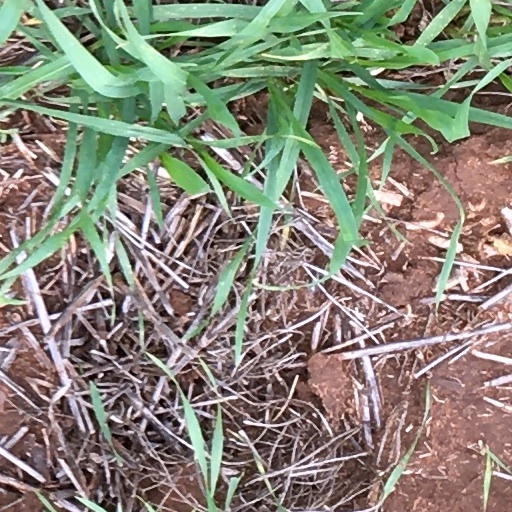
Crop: wheat